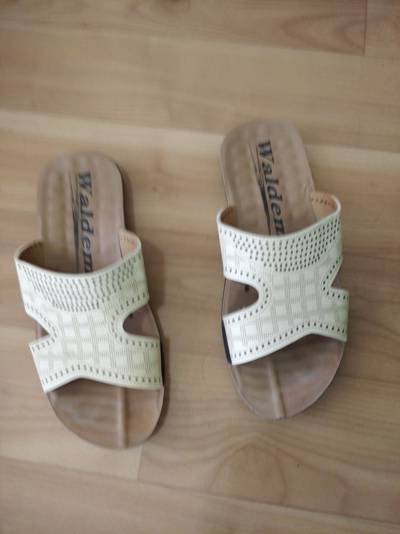
Waste category: shoes